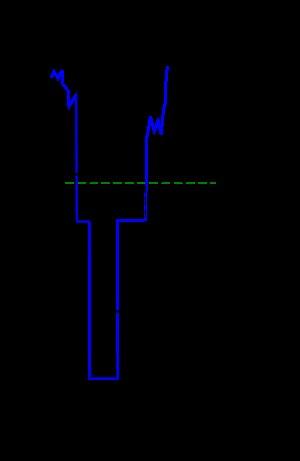
Le signal vidéo est le signal électrique ou optique qui permet de transmettre une succession d'images d'une source à un récepteur. Le signal vidéo peut être un signal analogique ou un signal numérique selon la technologie employée.